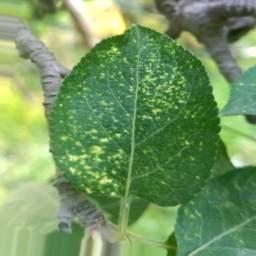
Label: Apple_Mosaic